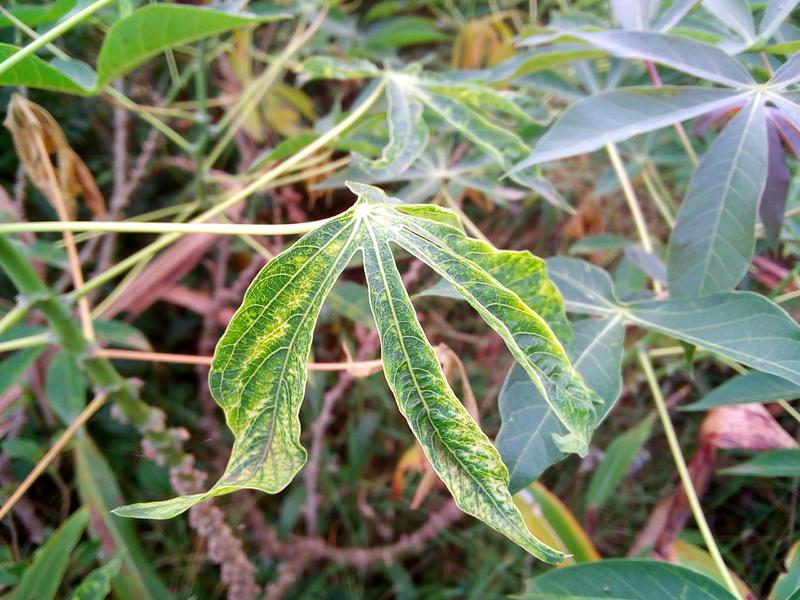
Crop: cassava
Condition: green_mottle